Clapham Junction railway station

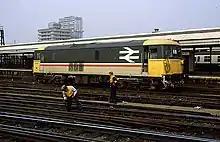
A Class 73 locomotive with track workers maintaining the railway in 1986

A planning application from Metro Shopping Fund was withdrawn before governmental planning committee consideration on 20 May 2009.